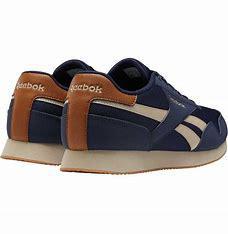
Brand: Reebok
Model: Royal Classic Jogger 3